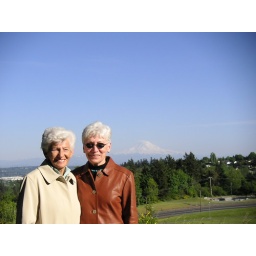
From the top of the hill at the park near our house